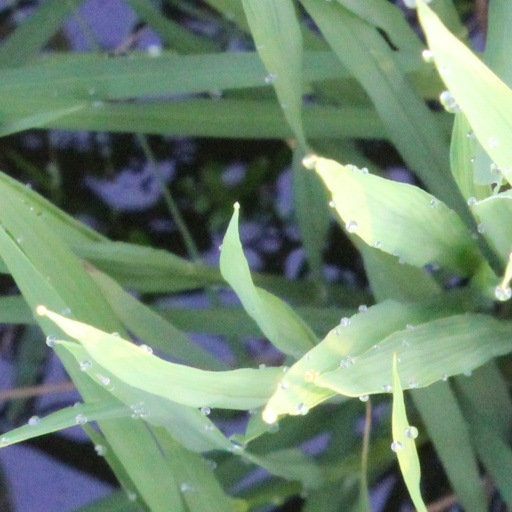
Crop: rice